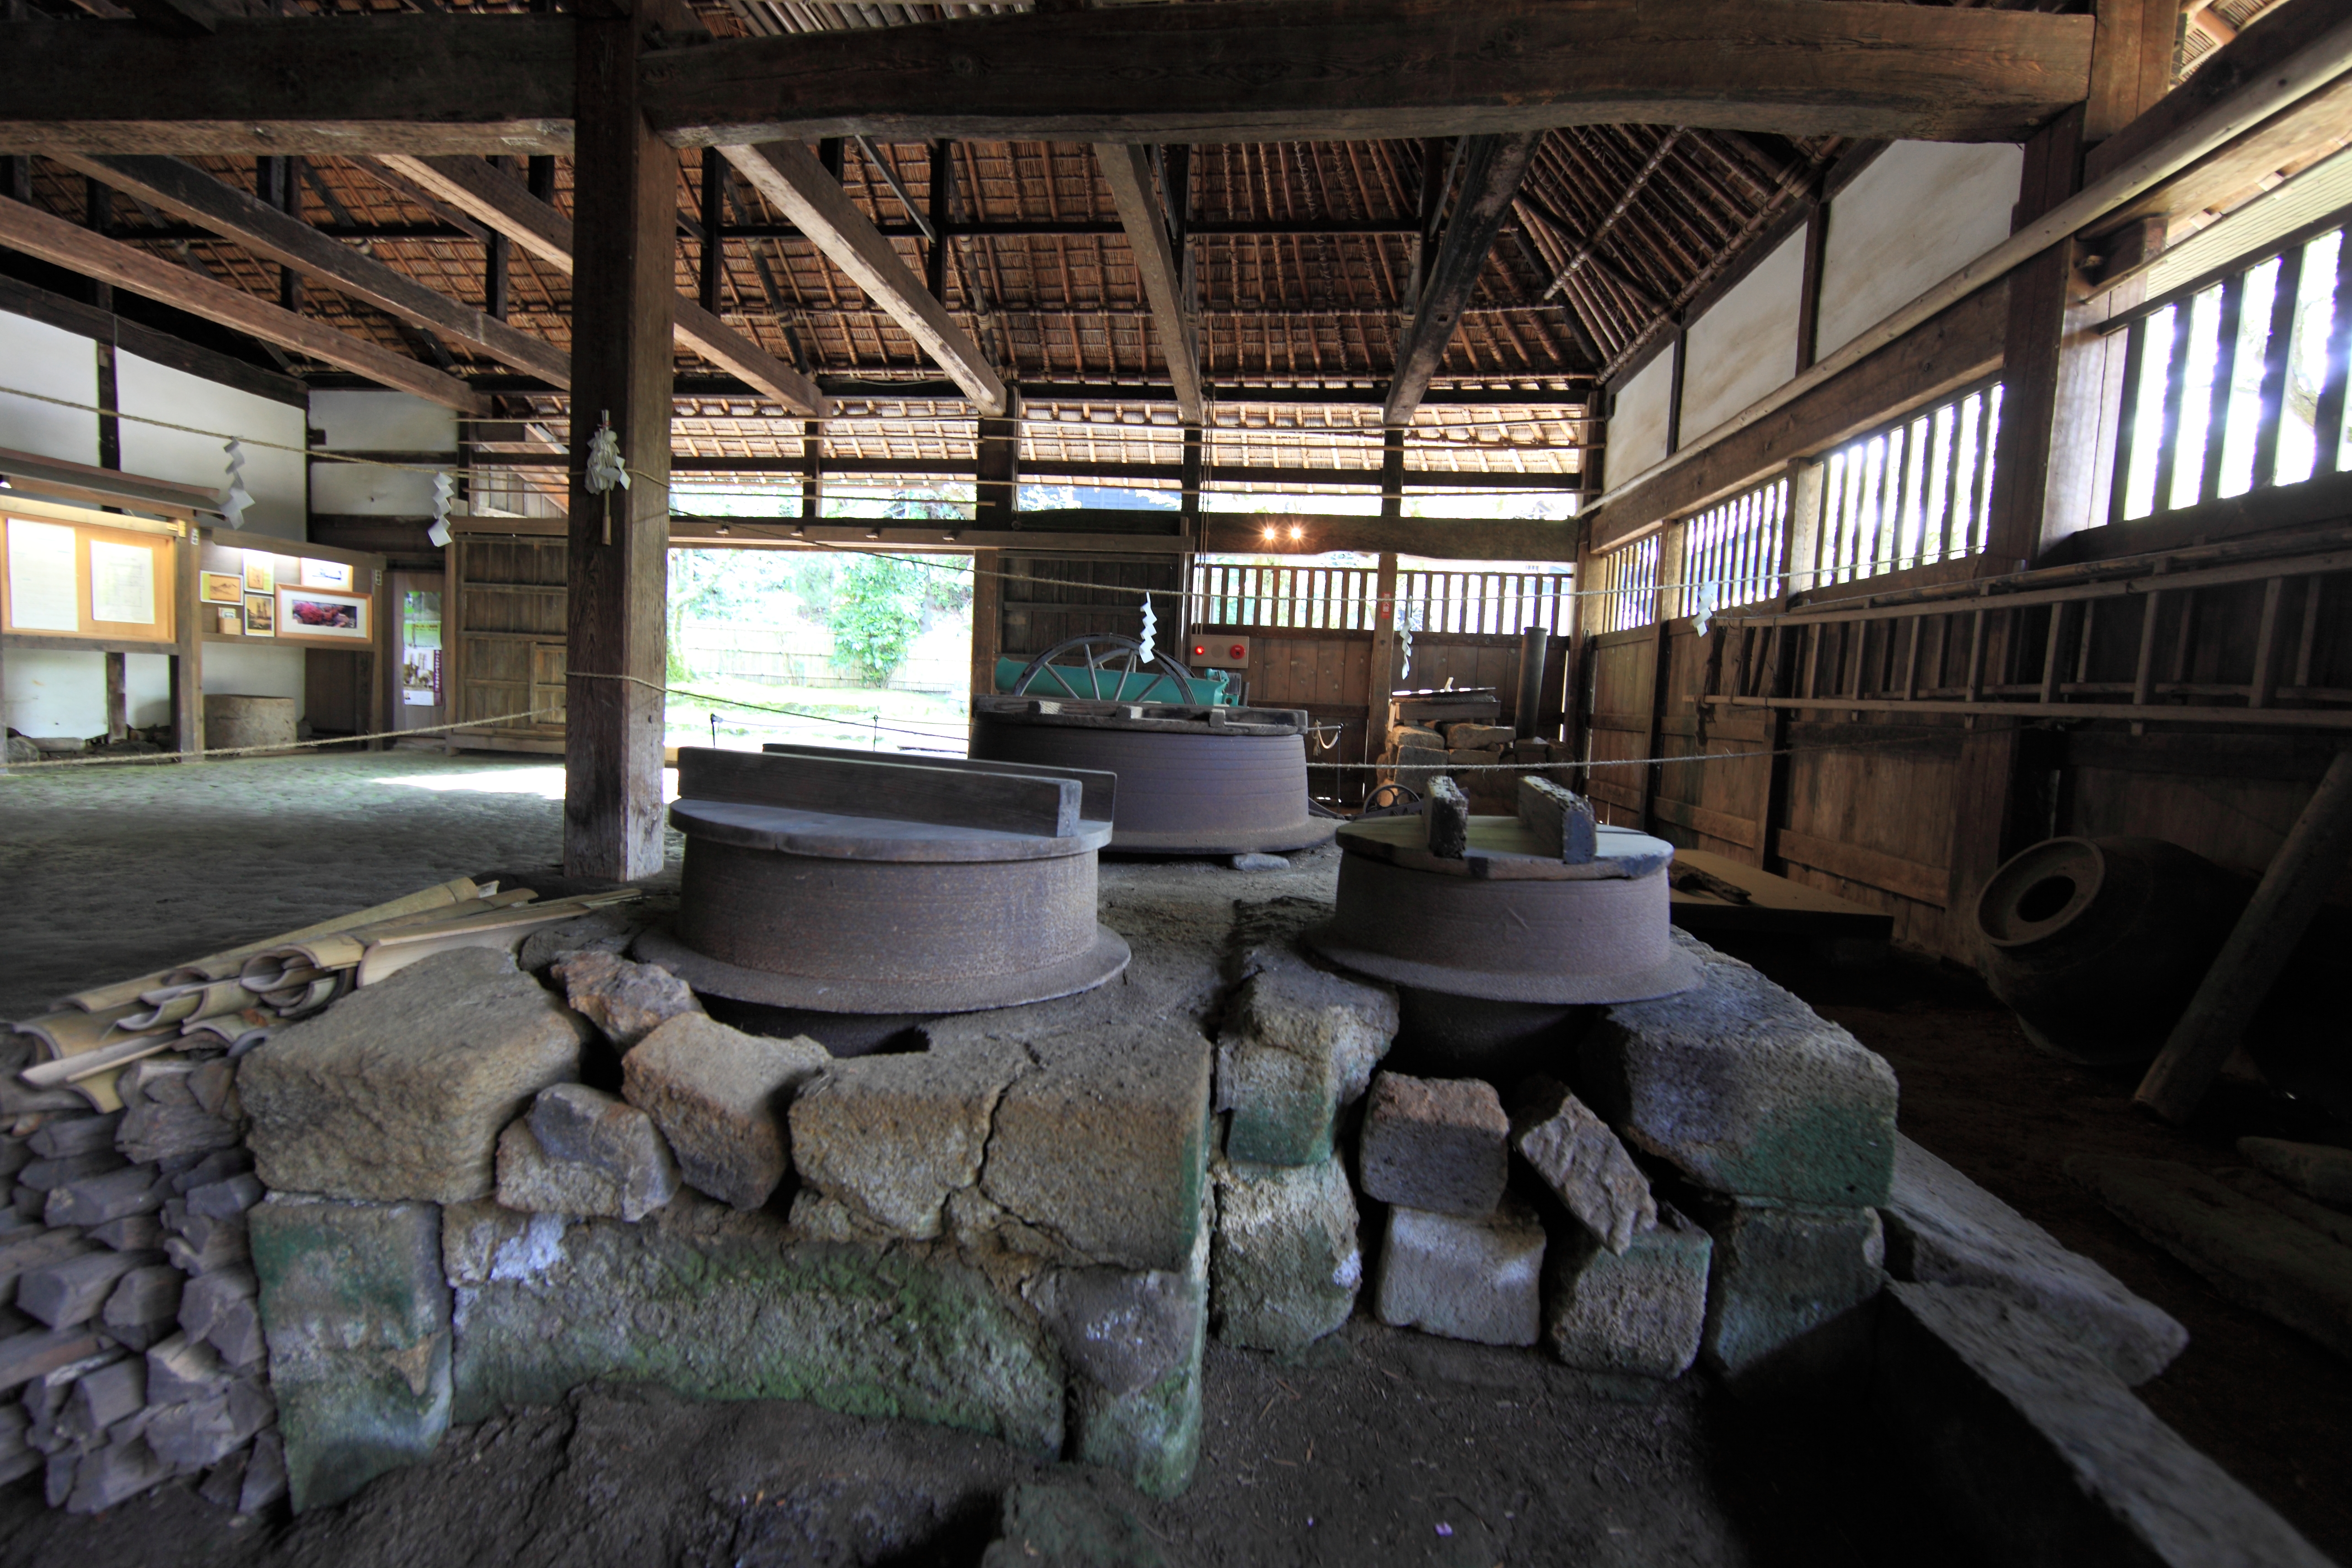
wood, house, interior, building, home, high, ancient, factory, design, japanese, 5d, style, hires, markii, traditional, hi, res, resolution, shizuoka, izunokunishi, egawatei, urban area